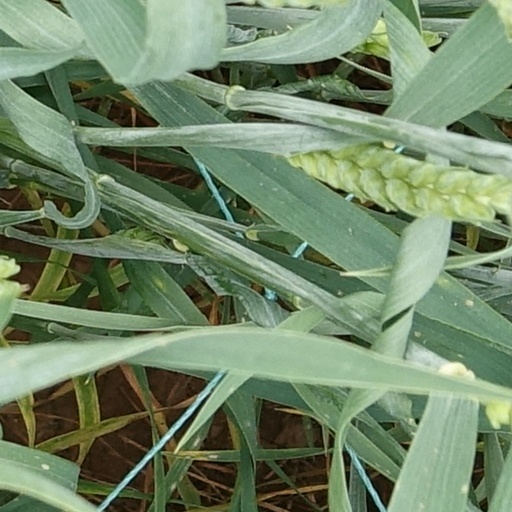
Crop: wheat